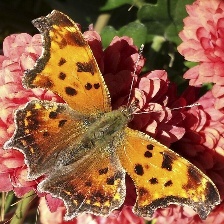
Species: EASTERN COMA
Butterfly family (ImageNet category): admiral